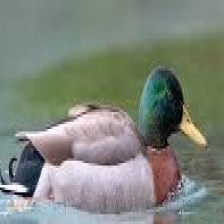
Species: MALLARD DUCK
Scientific name: ANAS PLATYRHYNCHOS
ImageNet parent category: drake